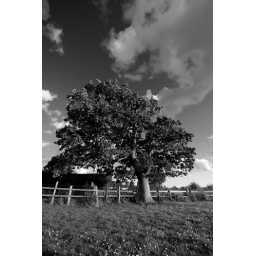
Bit of black and white for you whilst I was waiting for the sun to lower in the sky a bit.